Sugar industry of Rwanda

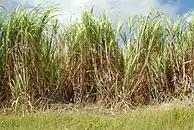

Rwanda produces the least quantity of granular brown sugar among four of the six countries of the East African Community, namely Kenya, Rwanda, Tanzania and Uganda, accounting for about 12,000 metric tonnes annually as of August 2016. With national consumption measured at 90,000 metric tonnes annually in 2016, it is expected that by 2020, annual consumption will have reached 160,000 metric tonnes, costing over US$150 million to import.